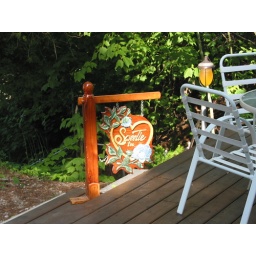
Sweetie Too hand carved sign that is in the name of our boat andplaced on the deck to the lake